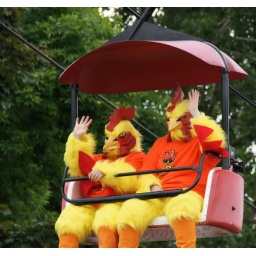
Look up in the sky its a bird its a plane....